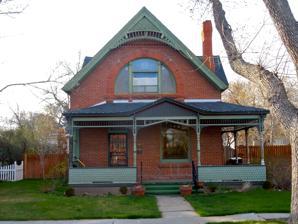
Building: Keefe Row
Country: United States of America
Year built: 1892
Historic houses in Wyoming, United States United States historic place Keefe Row U.S. National Register of Historic Places Show map of Wyoming Show map of the United States Location E. 22nd St. and Evans Ave, Cheyenne, Wyoming Coordinates 41°08′23″N 104°48′47″W / 41.13972°N 104.81306°W / 41.13972; -104.81306 Area 1 acre (0.40 ha) Built 1892 Architect Julien, J.P.; Keefe, M.P. Architectural style Romanesque, Richardsonian Cottage NRHP reference No. 79002613 Added to NRHP August 3, 1979 Keefe Row , at E. 22nd St. and Evans Ave. in Cheyenne, Wyoming , was built in 1892.  It was listed on the National Register of Historic Places in 1979. It is a row of nine one-and-a-half-story brick residences.  All are built on rusticated sandstone foundations. They were designed by Cheyenne architect J.P. Julien . References